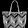
Label: Bag